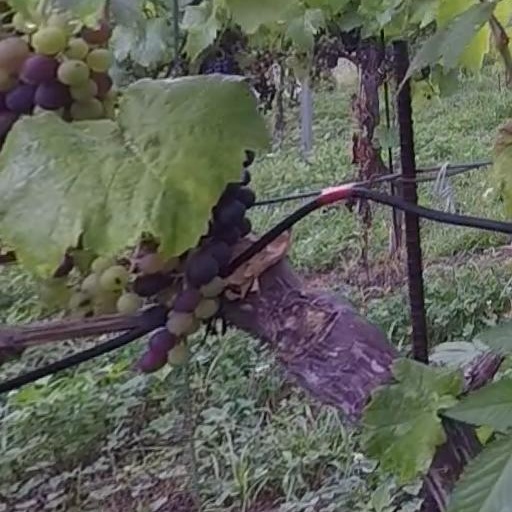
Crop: grape